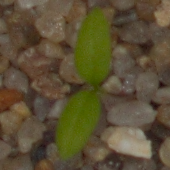
Label: common_chickweed